Cayetano Saporiti

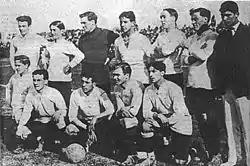
Uruguay's national team at the Copa America in 1917. Saporiti standing No. 3 from the left.

Cayetano Saporiti (January 14, 1887 – 1954) was a Uruguayan football goalkeeper who played 56 games for the Uruguay national team between 1905 and 1919.